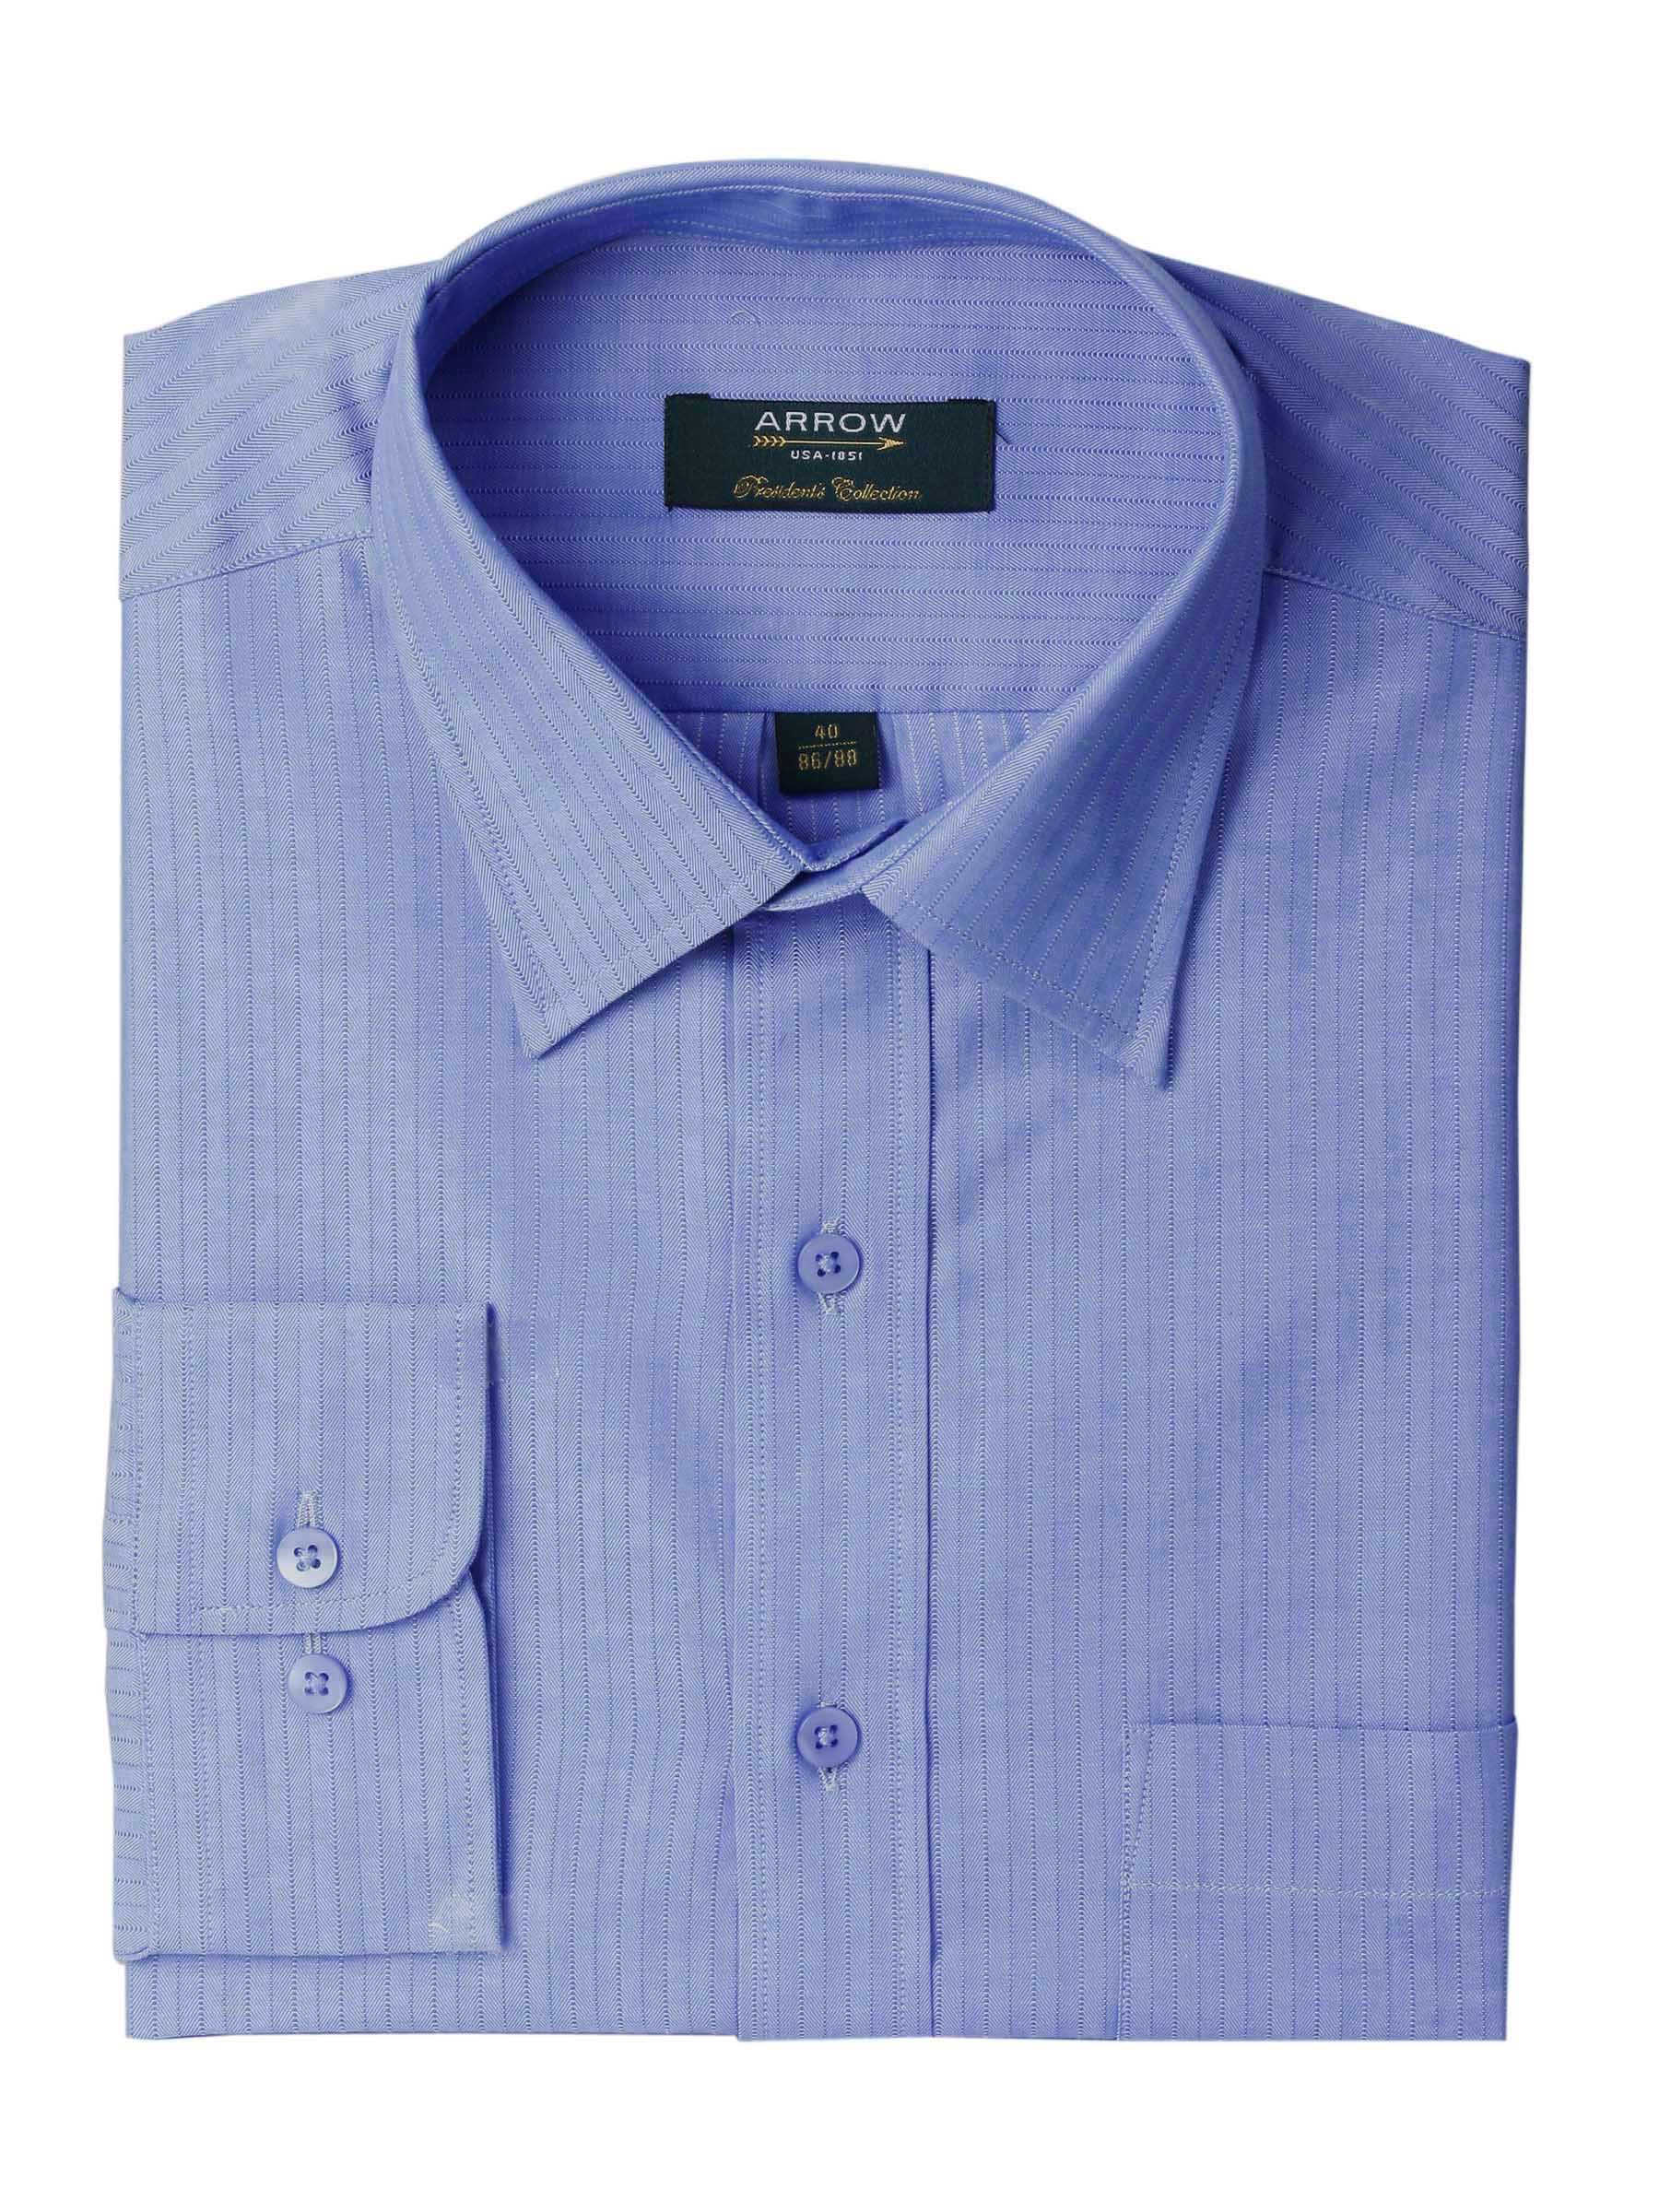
Arrow Men Stripes Blue Shirts
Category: Apparel / Topwear / Shirts
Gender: Men
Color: Blue
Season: Fall 2011
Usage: Formal